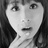
Emotion: surprise